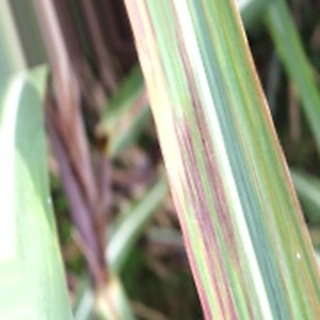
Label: sugarcane_bacterial_blight